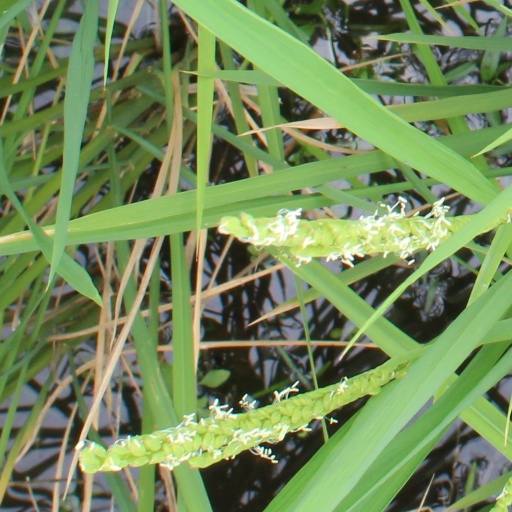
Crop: rice